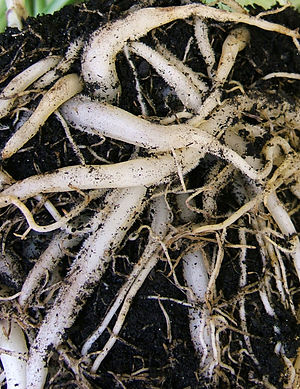
Væddeløber
Væddeløber er en plante i asparges-familien.